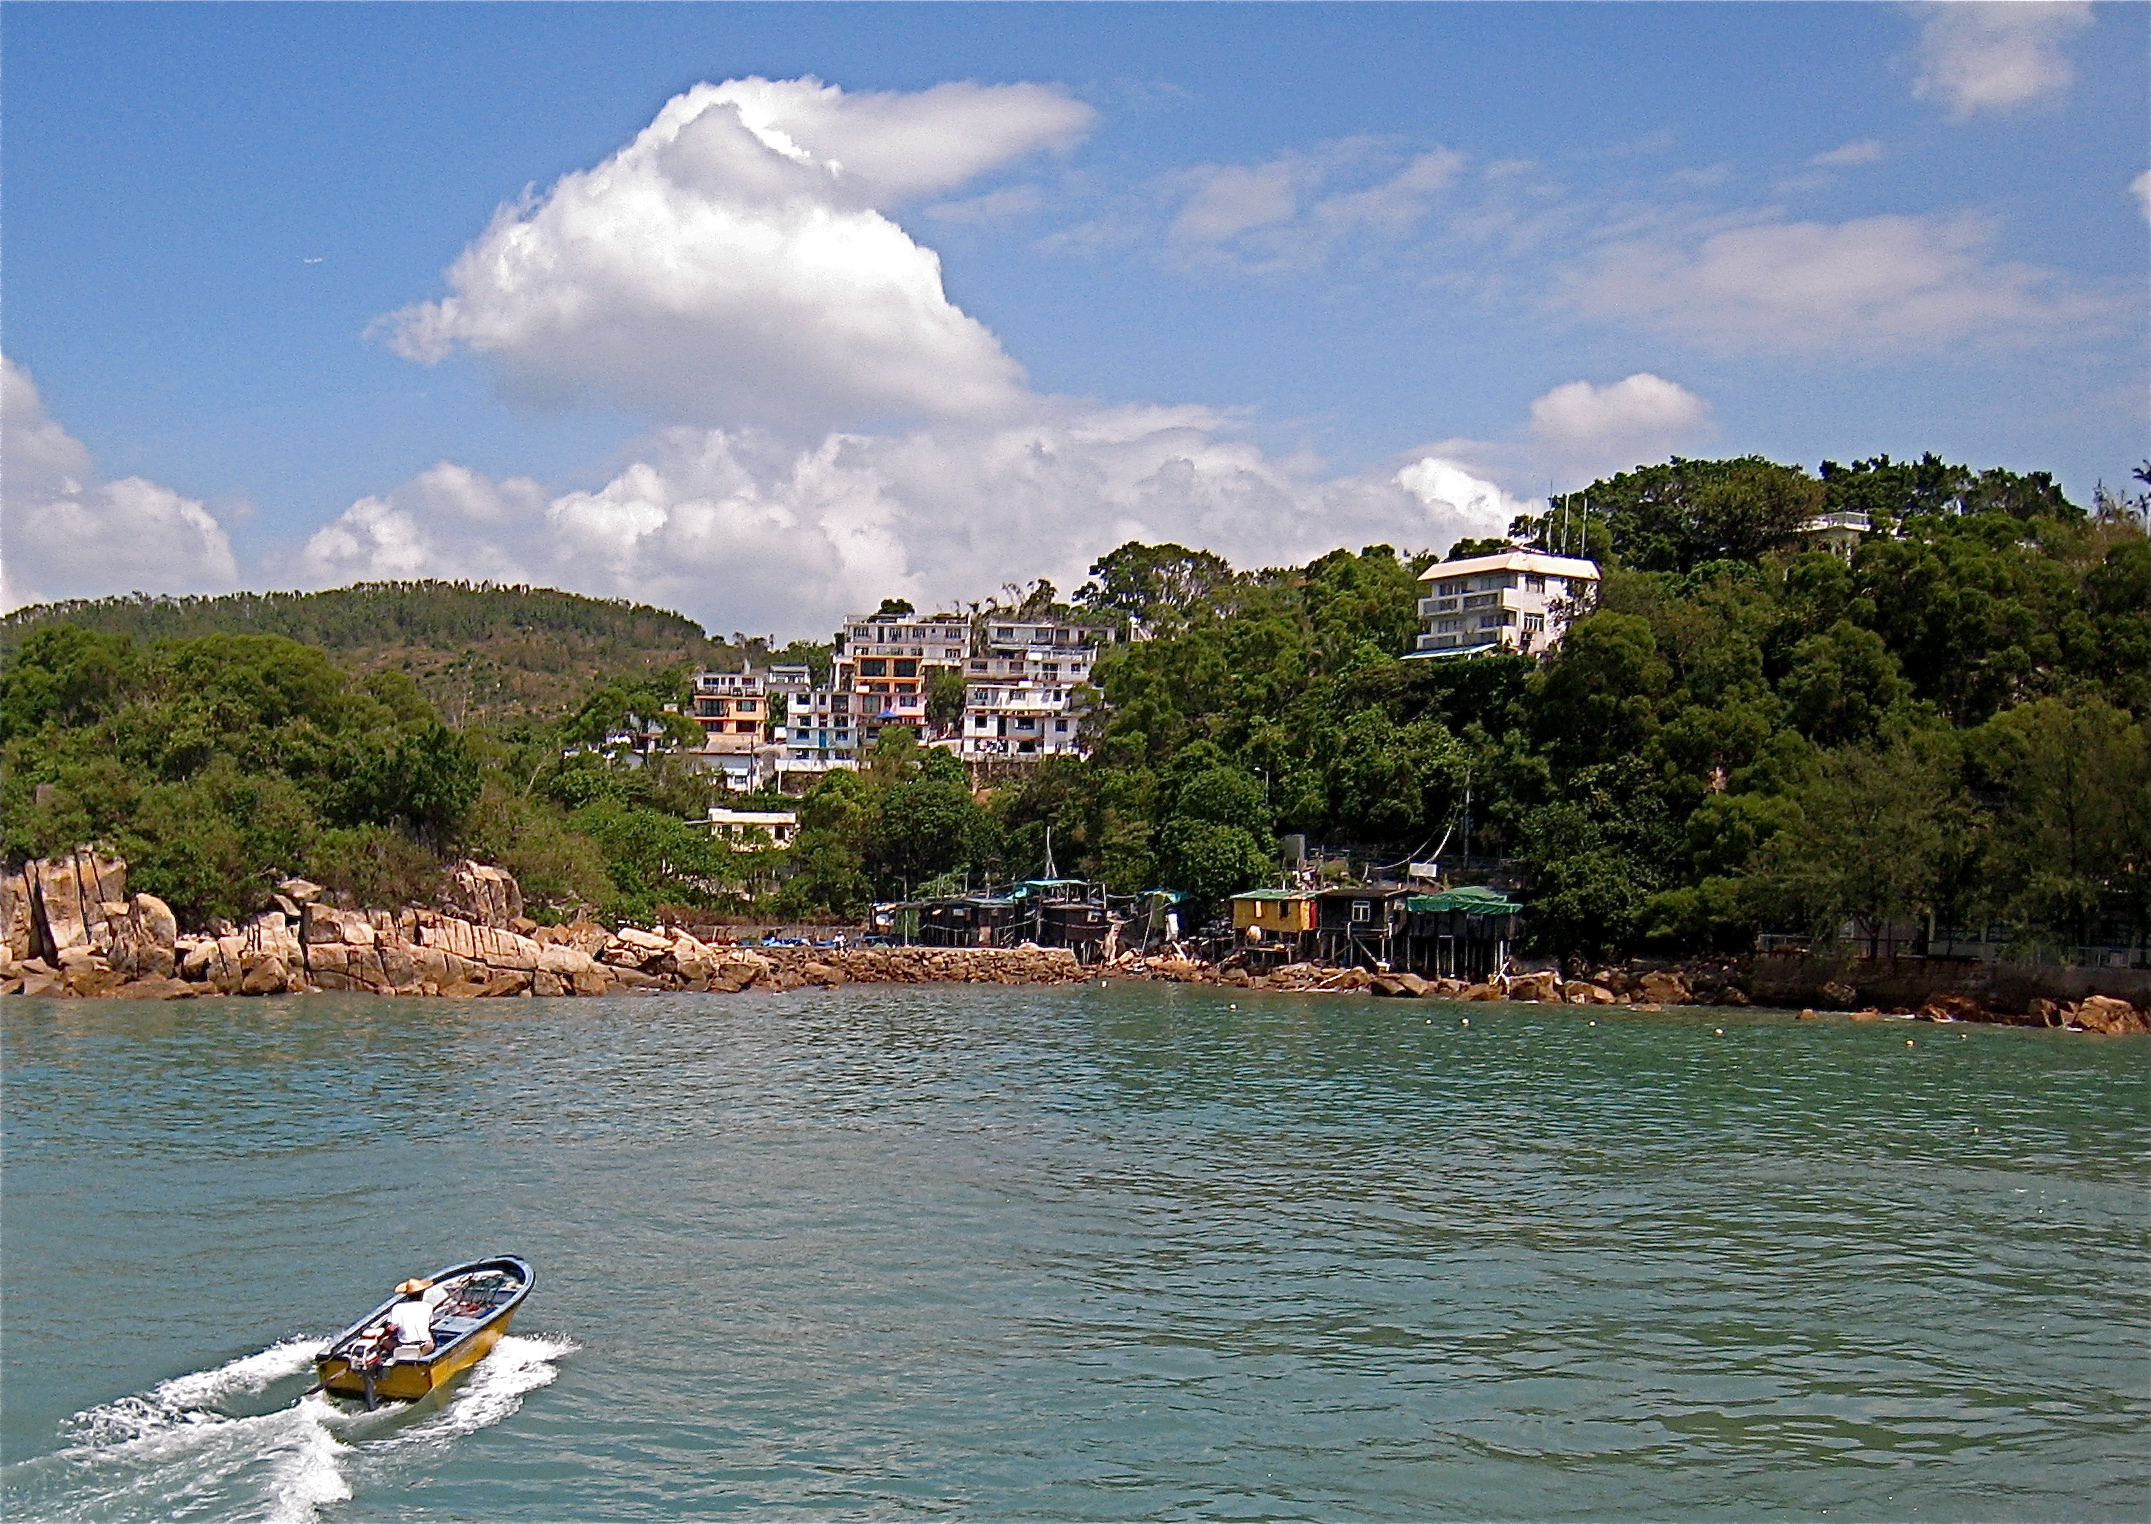
beach, sea, coast, ocean, shore, lake, vacation, cove, vehicle, lagoon, bay, island, body of water, boating, hongkong, lamma, cape